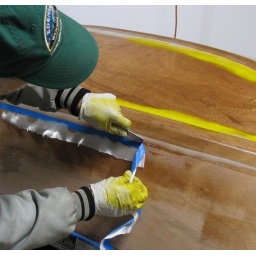
Removing the excess glass tape by cutting along the upper edge of the blue masking tape.